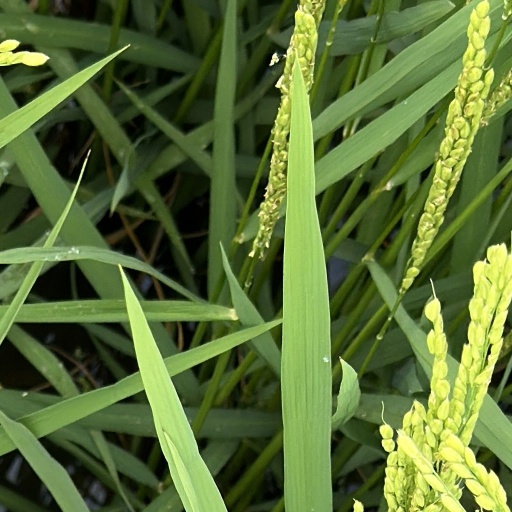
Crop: rice